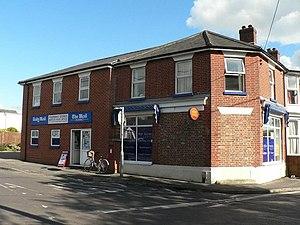
Bartley est un village situé dans le Hampshire, en Angleterre, dans les limites du parc national New Forest.